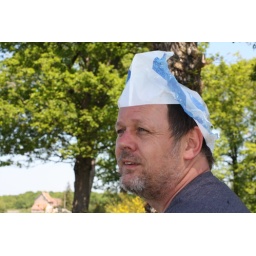
Al in his carrier bag hat